Tony Lavelli

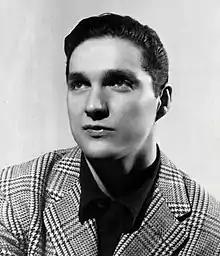
Lavelli in 1959.

Anthony Lavelli Jr. (July 11, 1926 – January 8, 1998) was an American professional basketball player and musician. He averaged 6.9 points per game during his two-year National Basketball Association (NBA) career (1949–1951) while also providing half-time entertainment with his accordion performances.